1. FC Schweinfurt 05

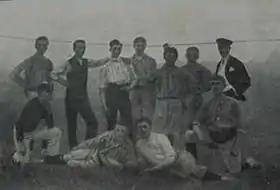
1. FC Schweinfurt 05 team in 1905

At a time when football became more and more popular among broad levels of the population, "1. Fussball-Club Schweinfurt 1905" was founded on 5 May 1905 by a group of sports enthusiasts. The club's first chairman, Pepi Popp, designed the still unchanged FC 05 crest.